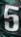
Number: 5